List of Gaon Album Chart number ones of 2016

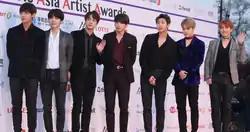
BTS' album "Wings" was 2016 Gaon Album Chart best selling album of the year, breaking Gaon Music Chart's record since the chart’s inception in 2010.

The Gaon Album Chart is a record chart that ranks the best-selling albums and EPs in South Korea. It is part of the Gaon Music Chart which launched in February 2010. The data for the chart is compiled by the Ministry of Culture, Sports and Tourism and the Korean Music Content Industry Association based on weekly and monthly physical album sales by major distributors such as LOEN Entertainment, Genie Music, Sony Music Korea, Warner Music Korea, Universal Music and Mnet Media.